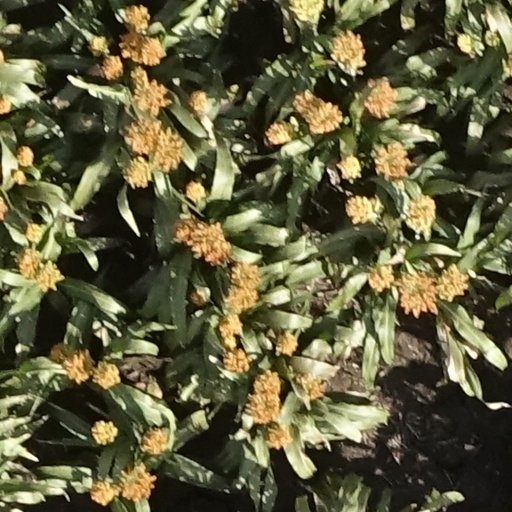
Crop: sorghum